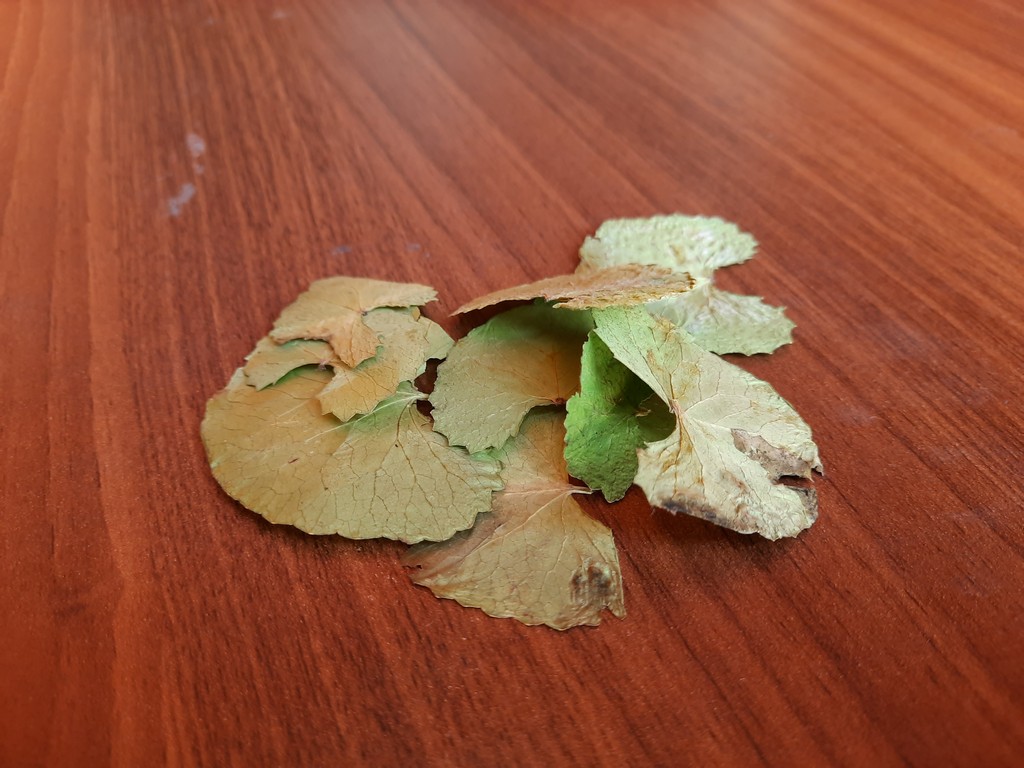
Label: Dried